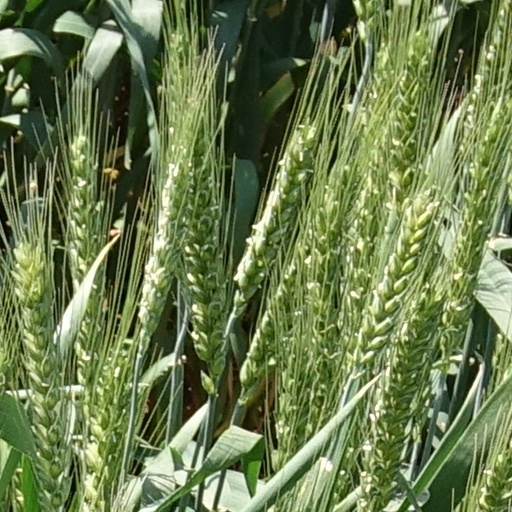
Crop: wheat